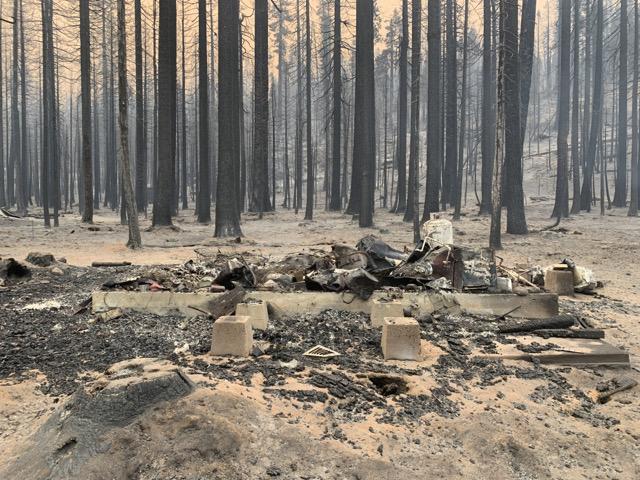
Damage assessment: destroyed